Wilton House

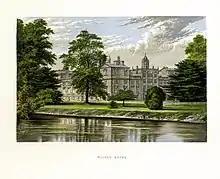
Engraving of Wilton House, c.1880

They are described as "the most important and influential literary circle in English history" and Mary Sidney has been called a "patroness of the muses".